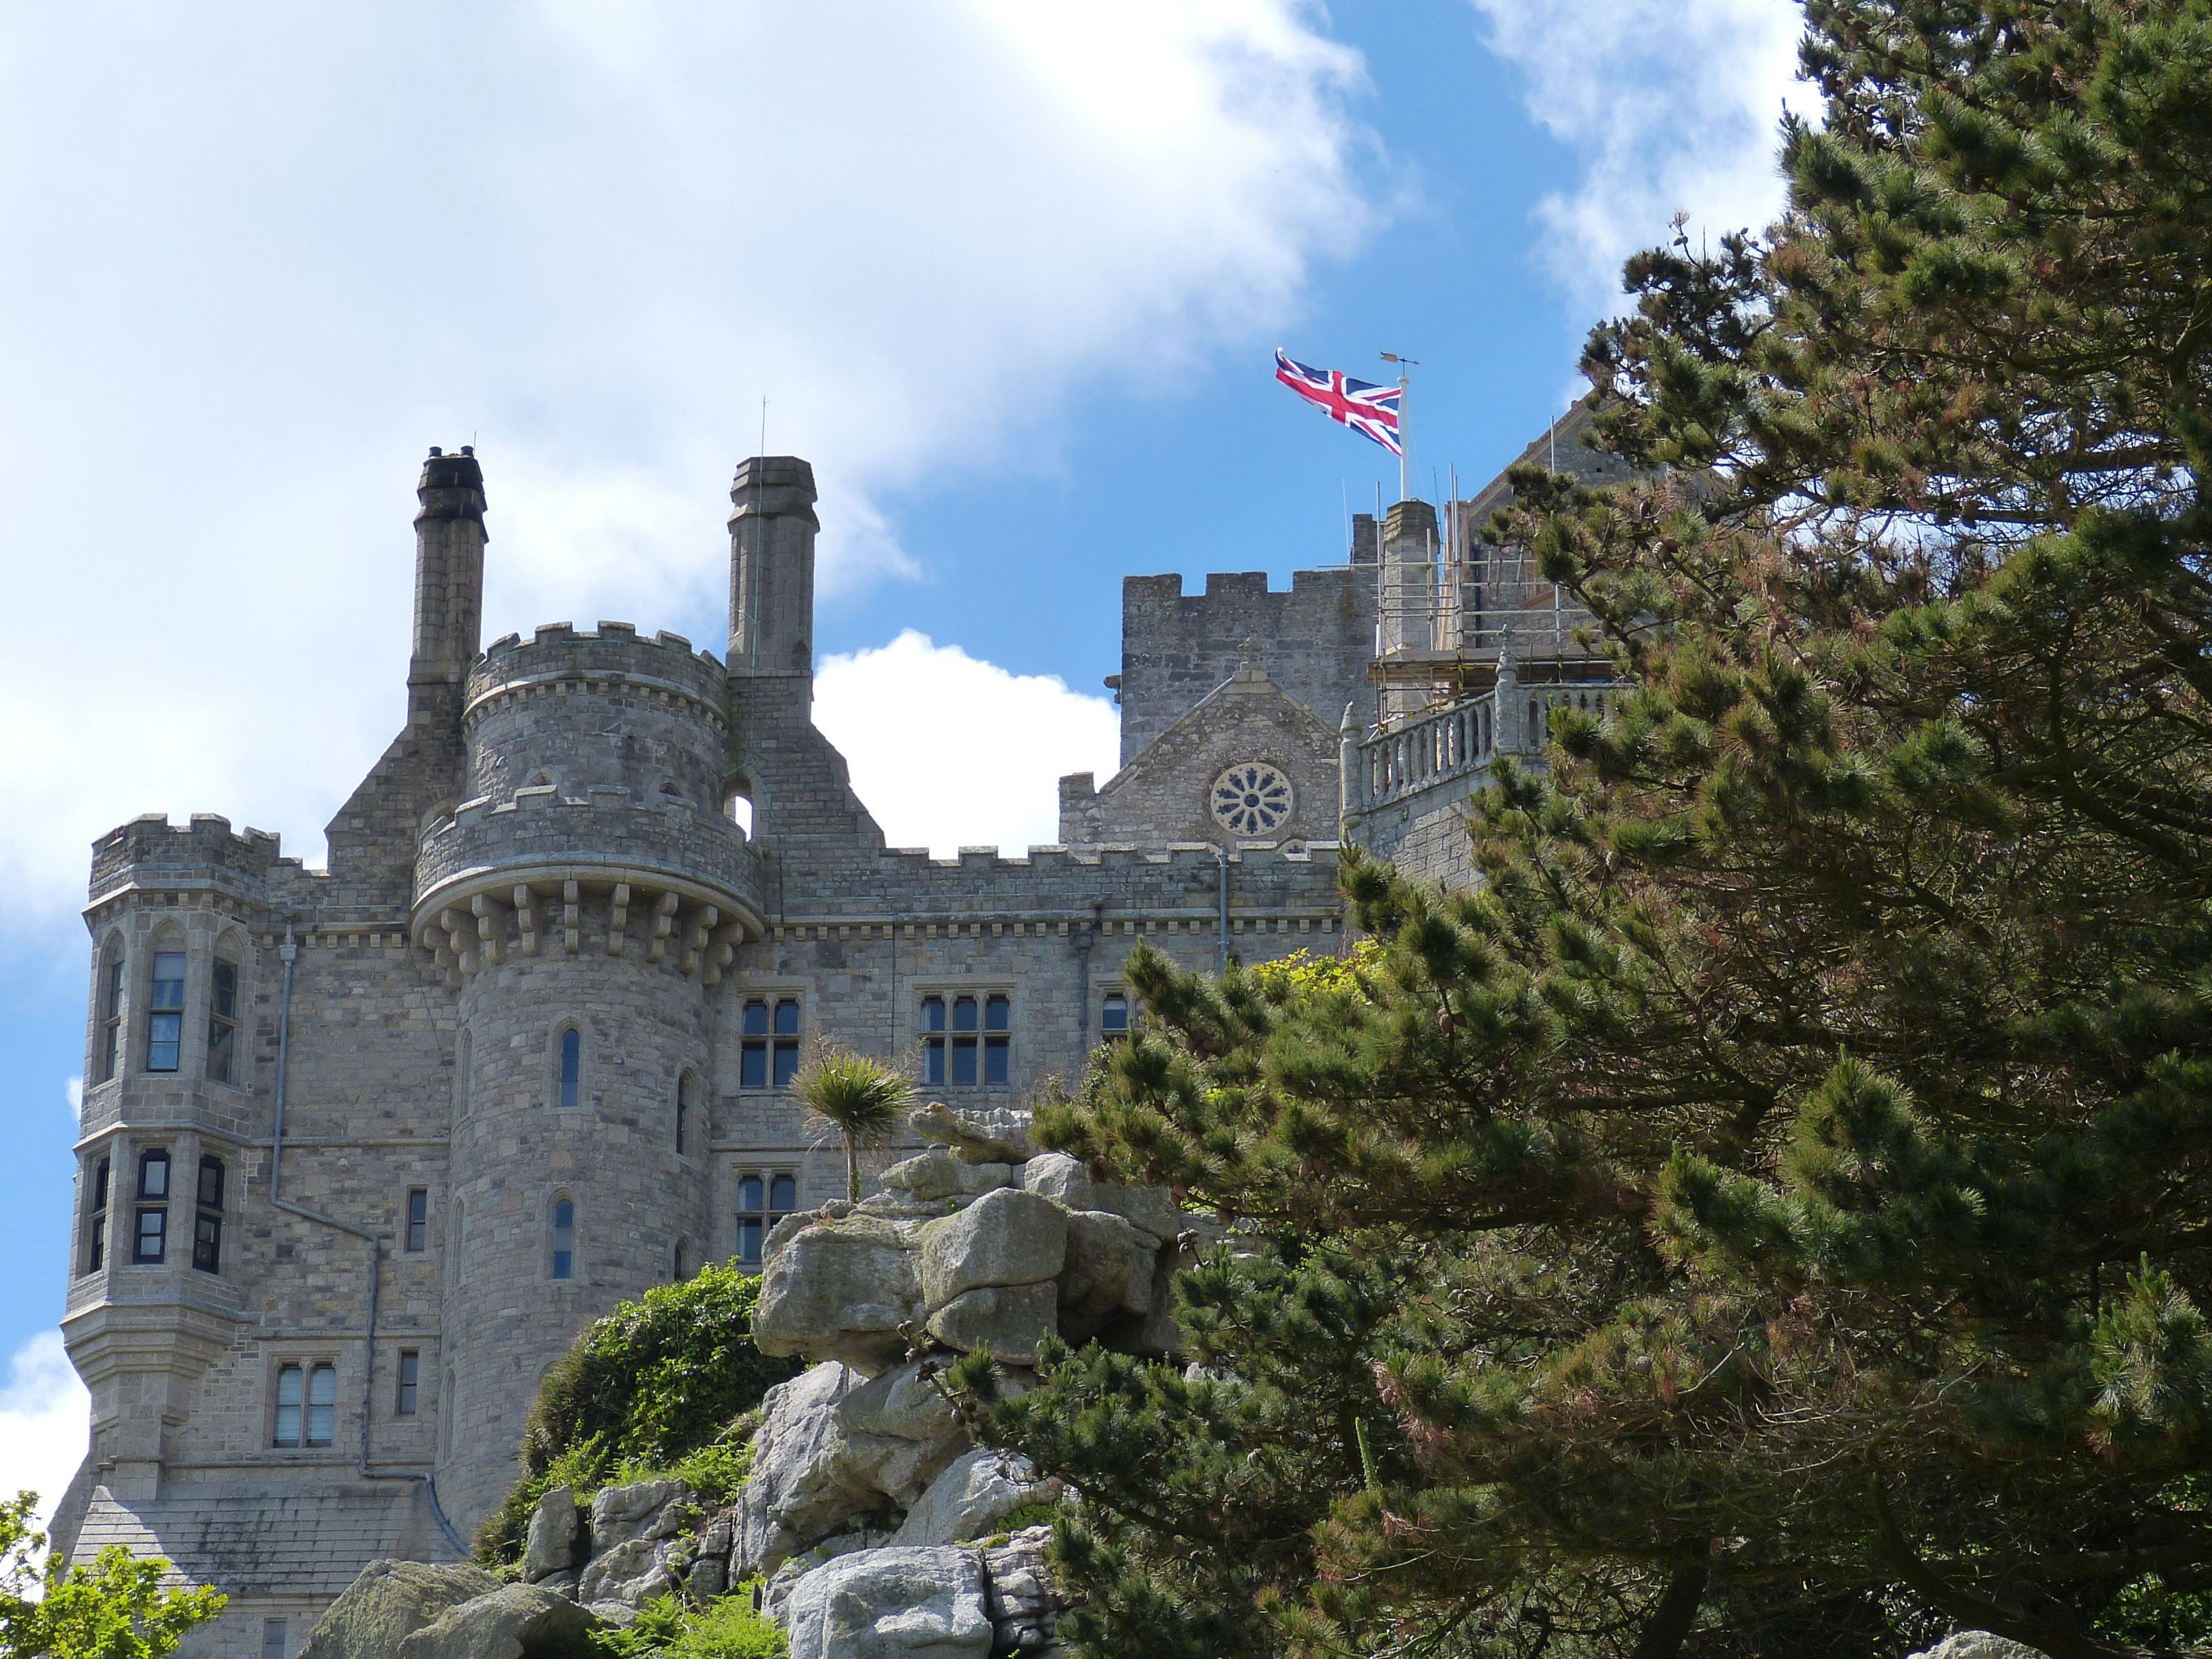
mountain, town, building, chateau, wall, castle, landmark, tourism, place of worship, england, fortress, monastery, mount, historically, cornwall, tours, historic site, st michael